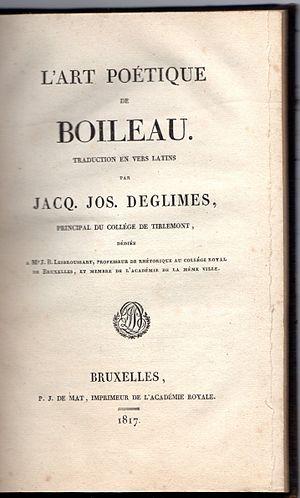
Page de titre du livre de Jacques Joseph Deglimes ""l'Art poétique de Boileau"", traduit en latin, Bruxelles, imprimerie P.J. De Mat, 1817."
Jacques-Joseph Deglimes ou De Glimes, fils du peintre Pierre De Glimes et de Jeanne-Caroline de Nis, né à Bruxelles le 8 novembre 1778 et décédé à Wavre dans le Collège de cette ville le 28 décembre 1828, est un maire de Saint-Josse-ten-Noode et poète néolatin de nationalité française puis belgo-néerlandaise.